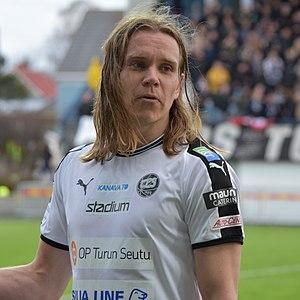
Mika Ääritalo est un footballeur international finlandais né le 25 juillet 1985 à Taivassalo.